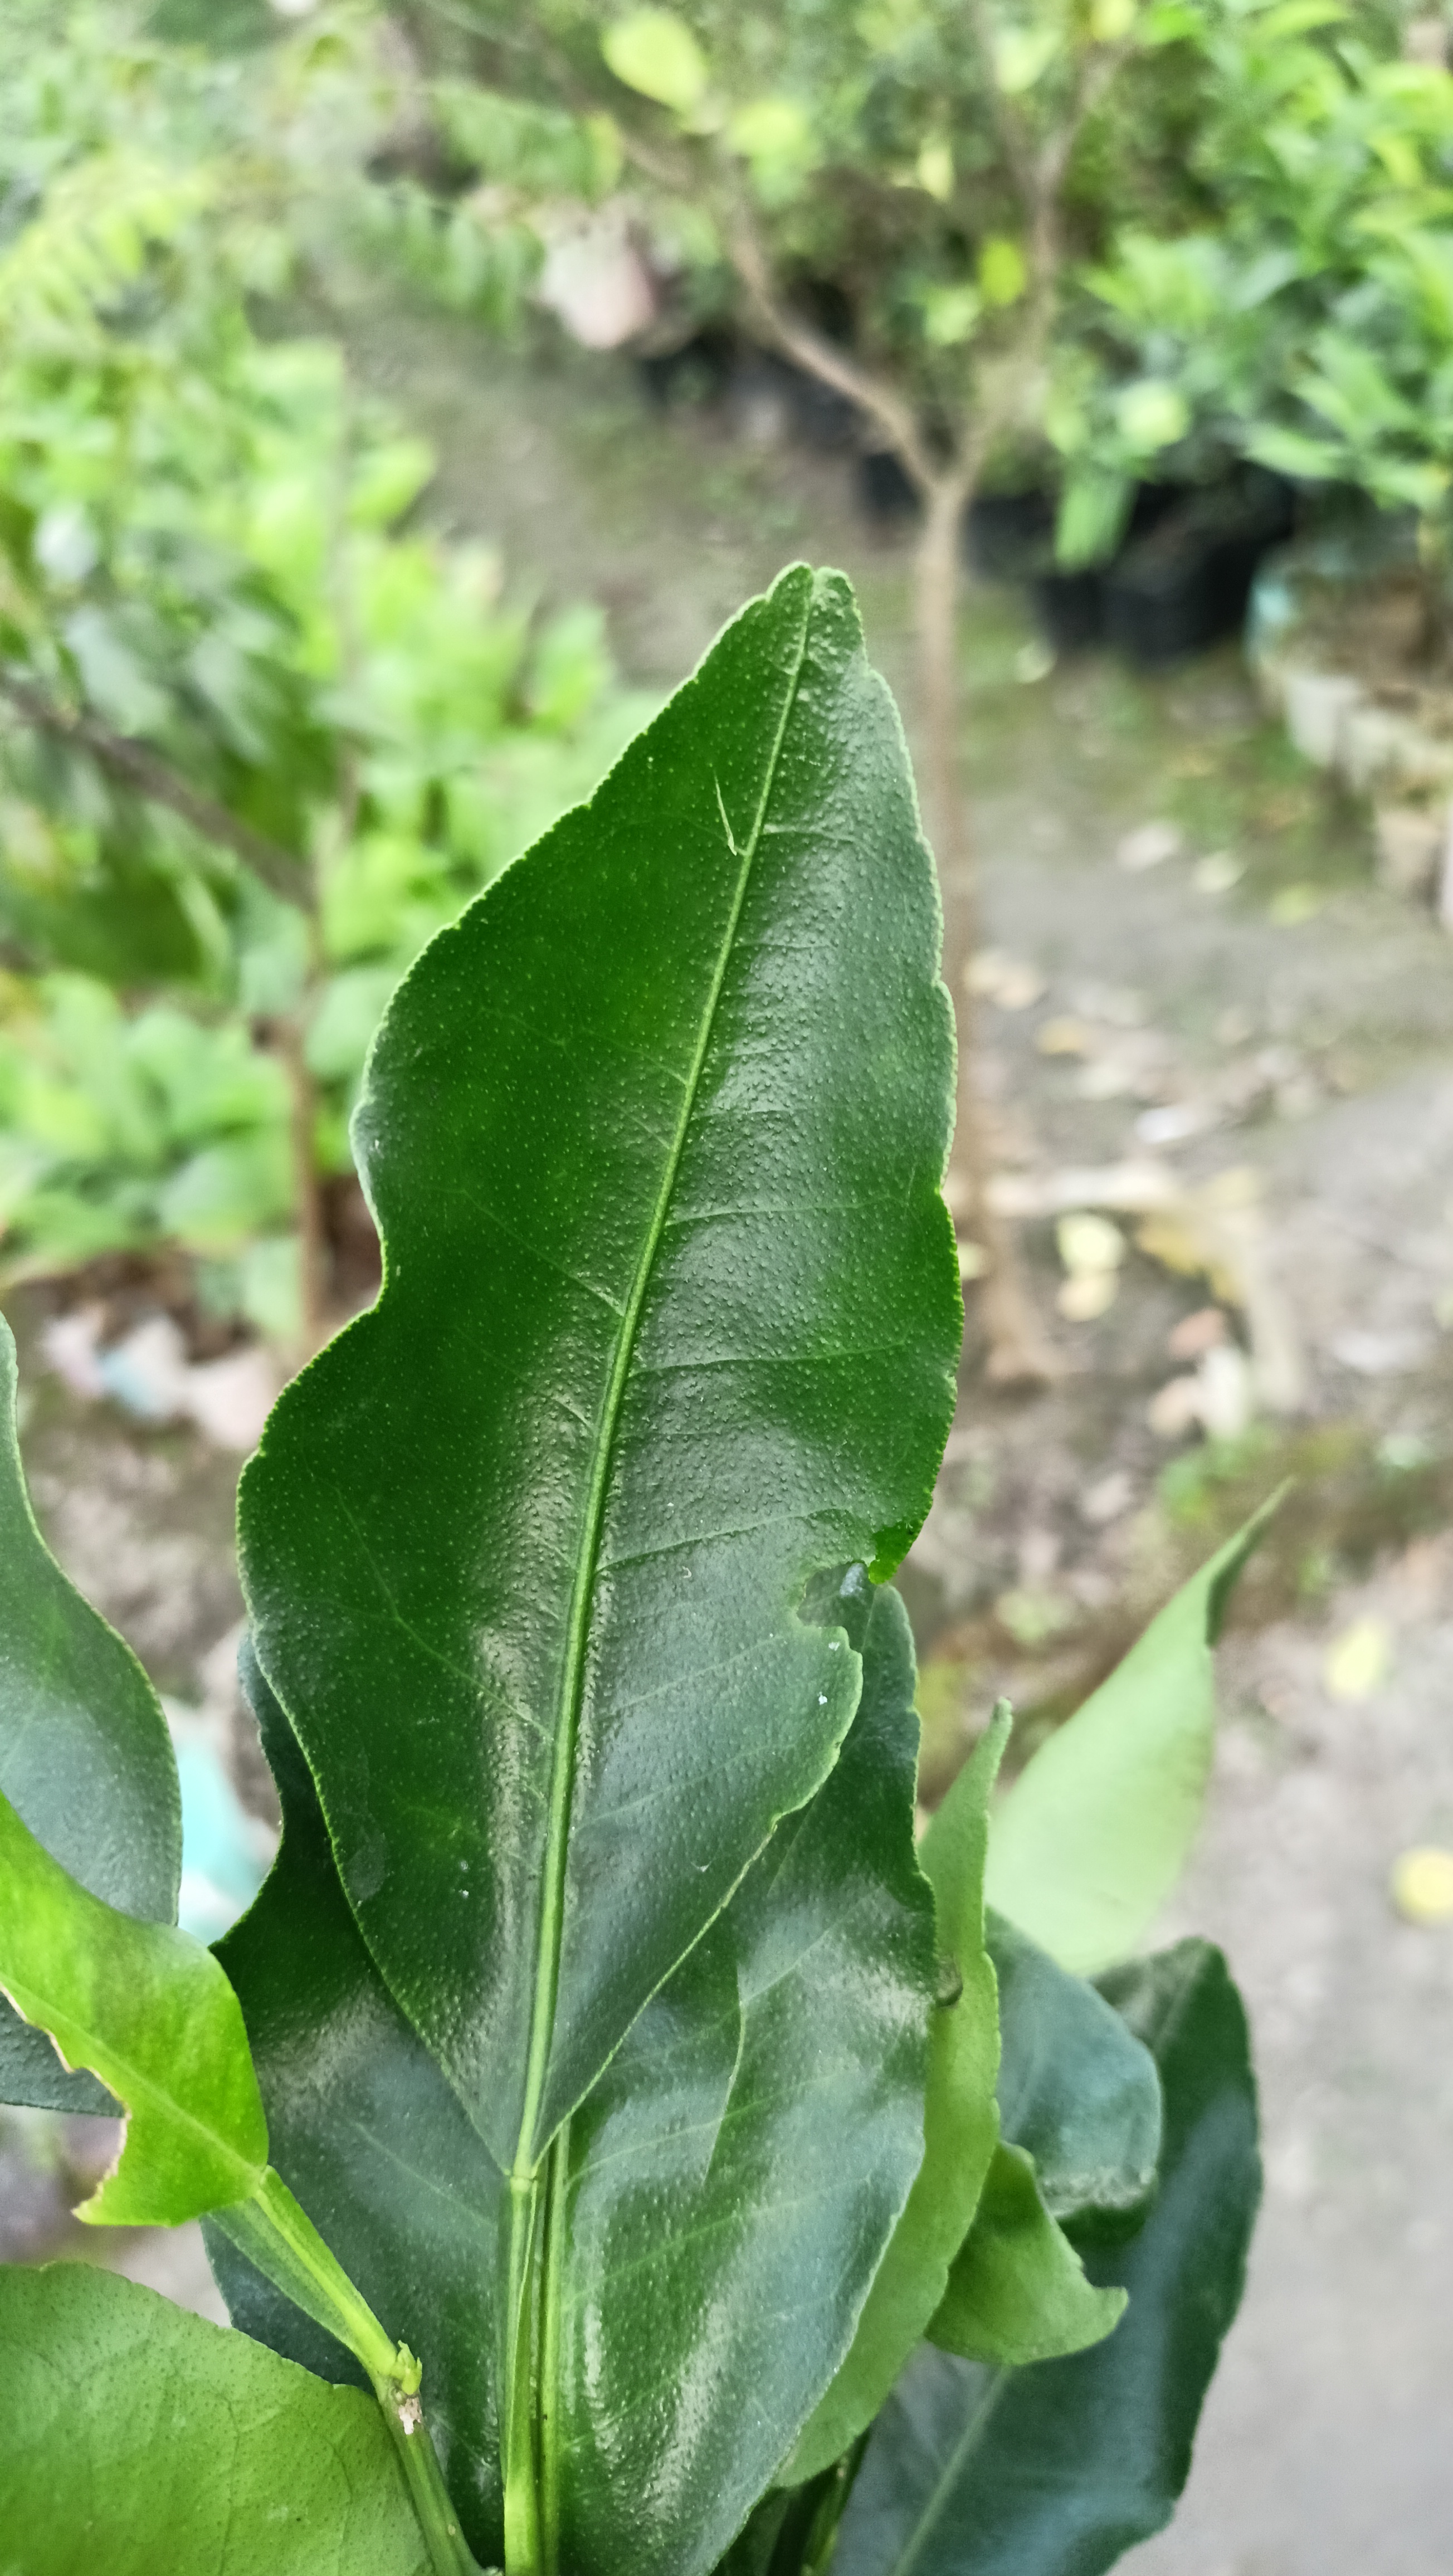
Mandarin leaf variety: Darjeling